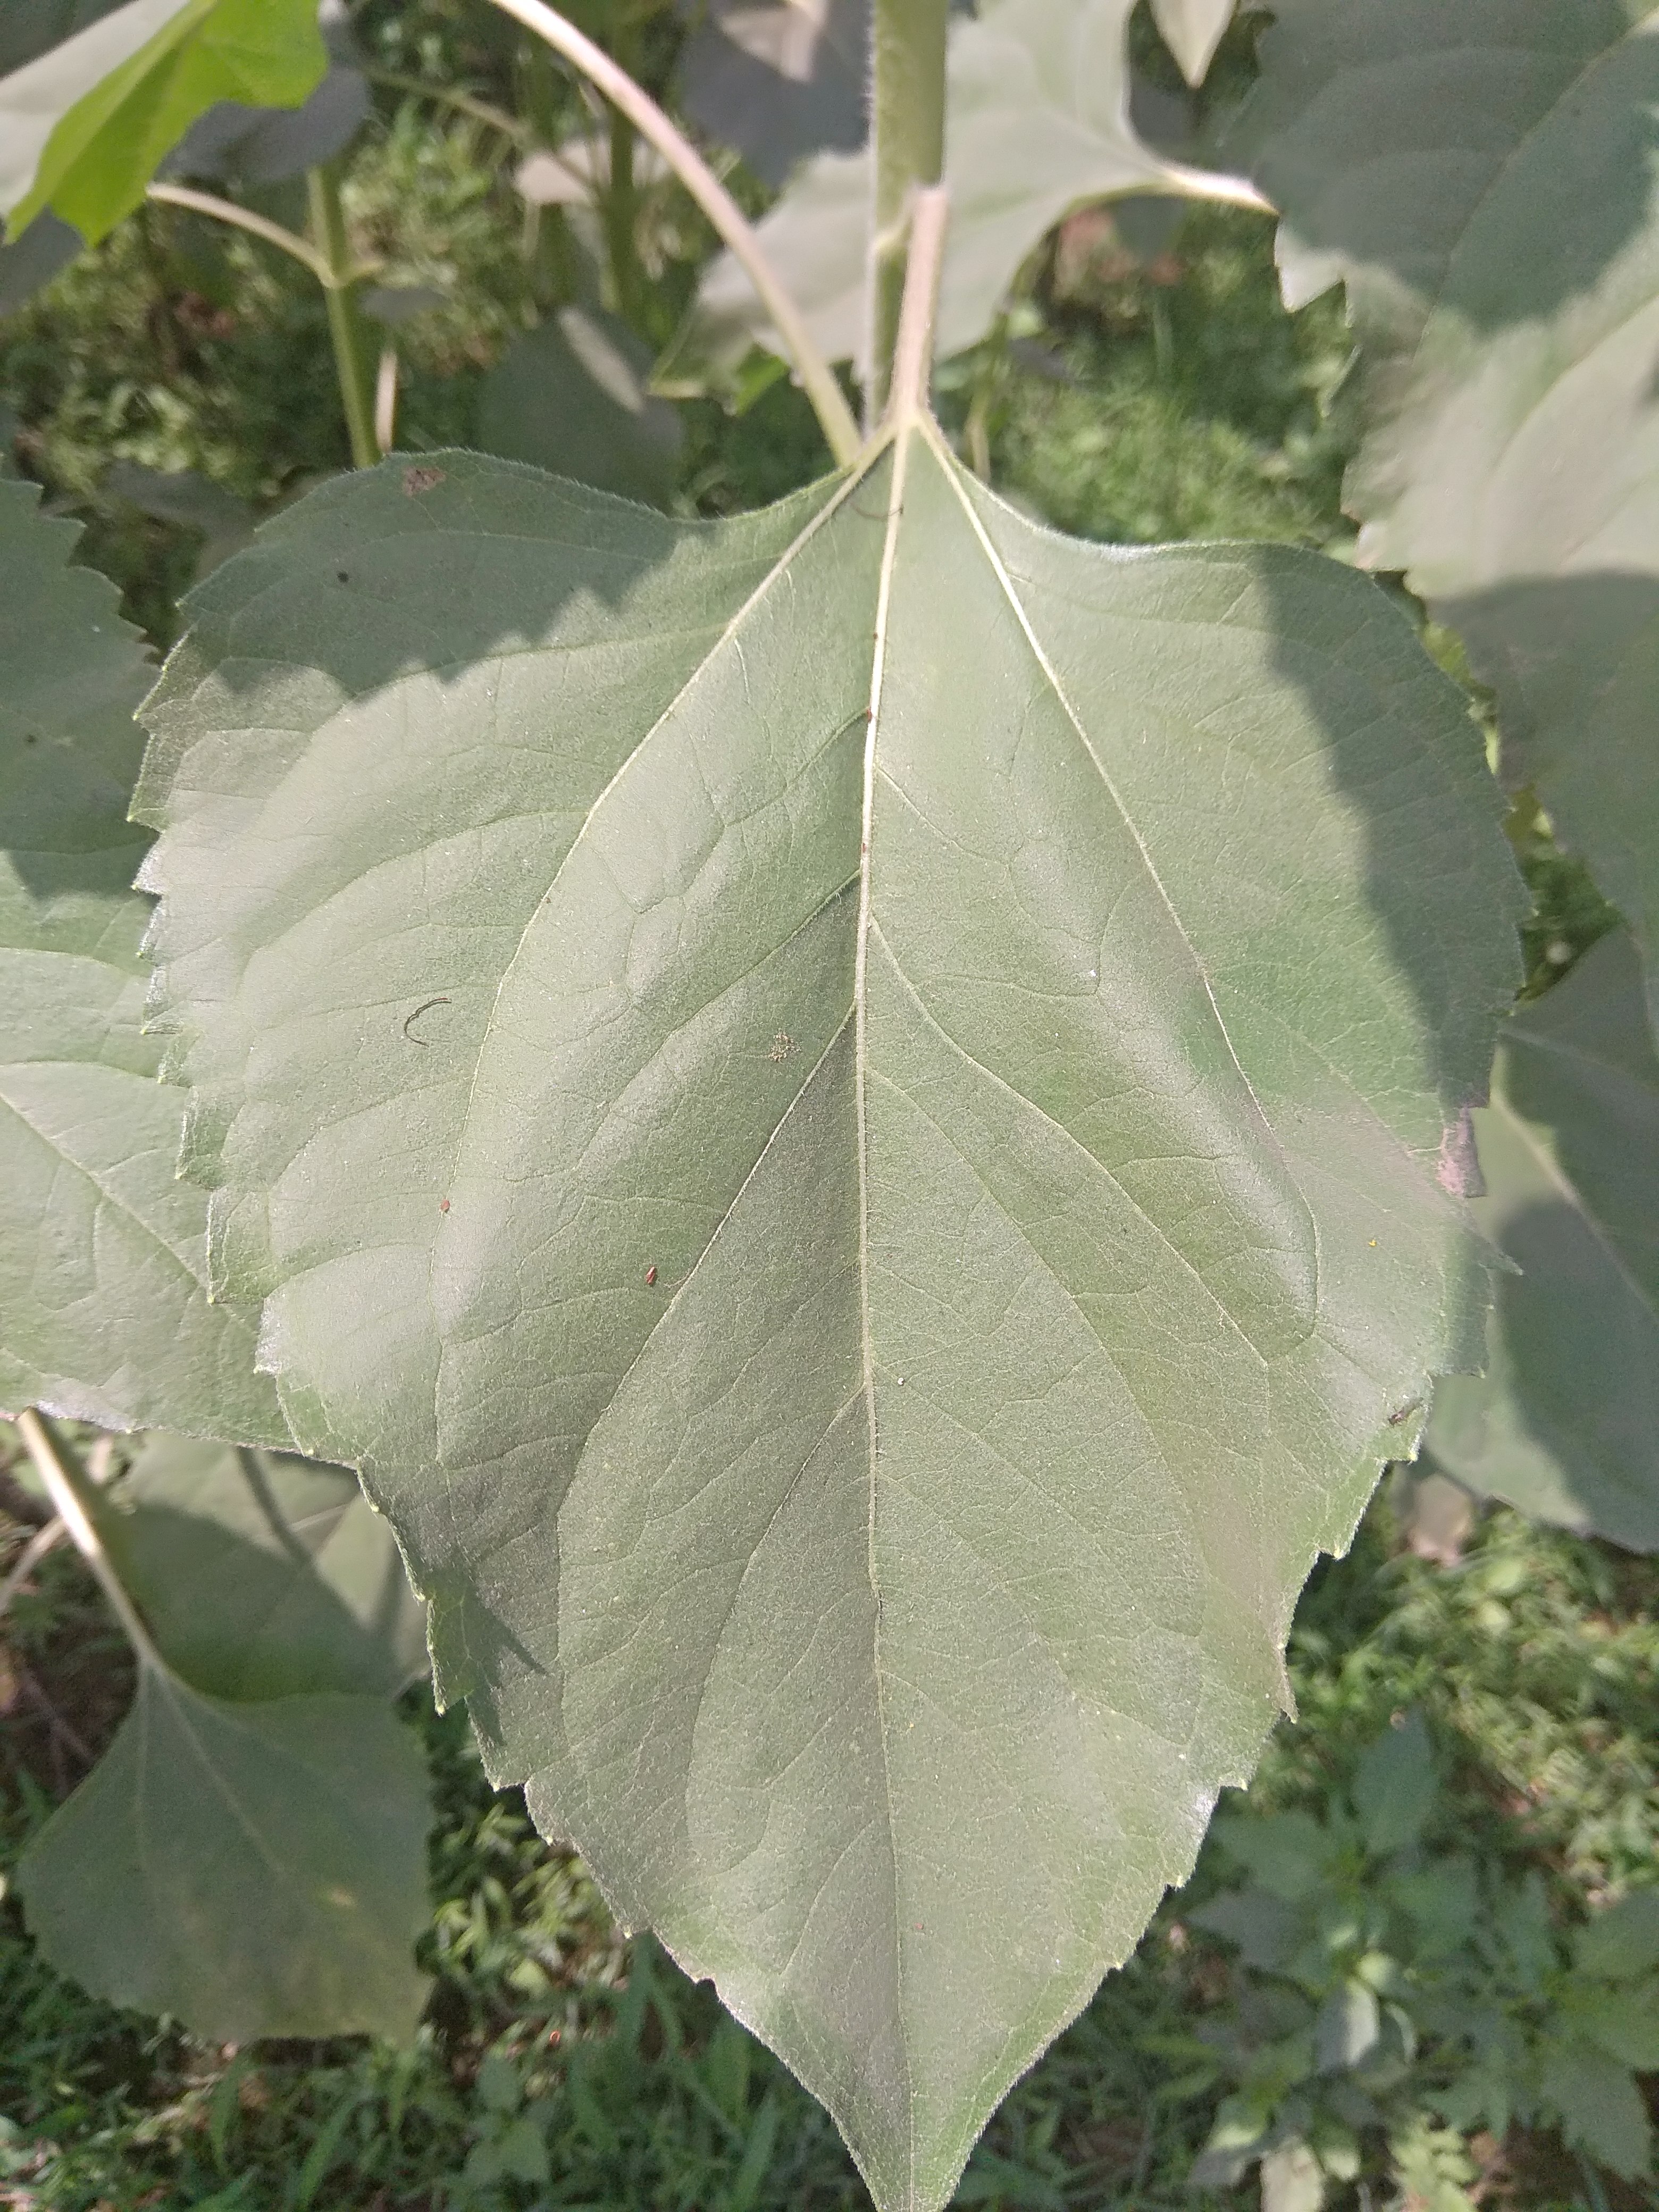
Label: Fresh_leaf